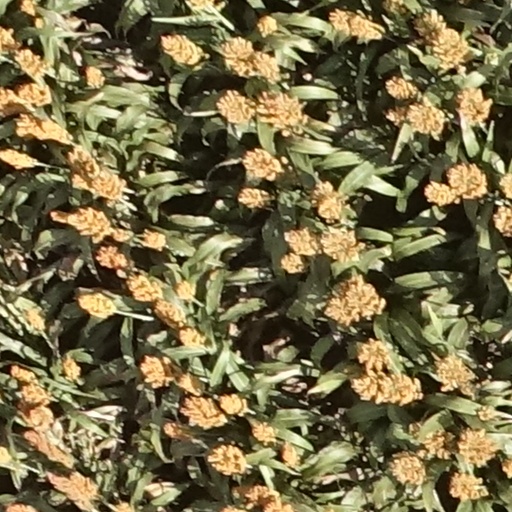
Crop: sorghum